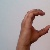
The image shows a hand gesture representing the letter 'C' in Indian Sign Language.